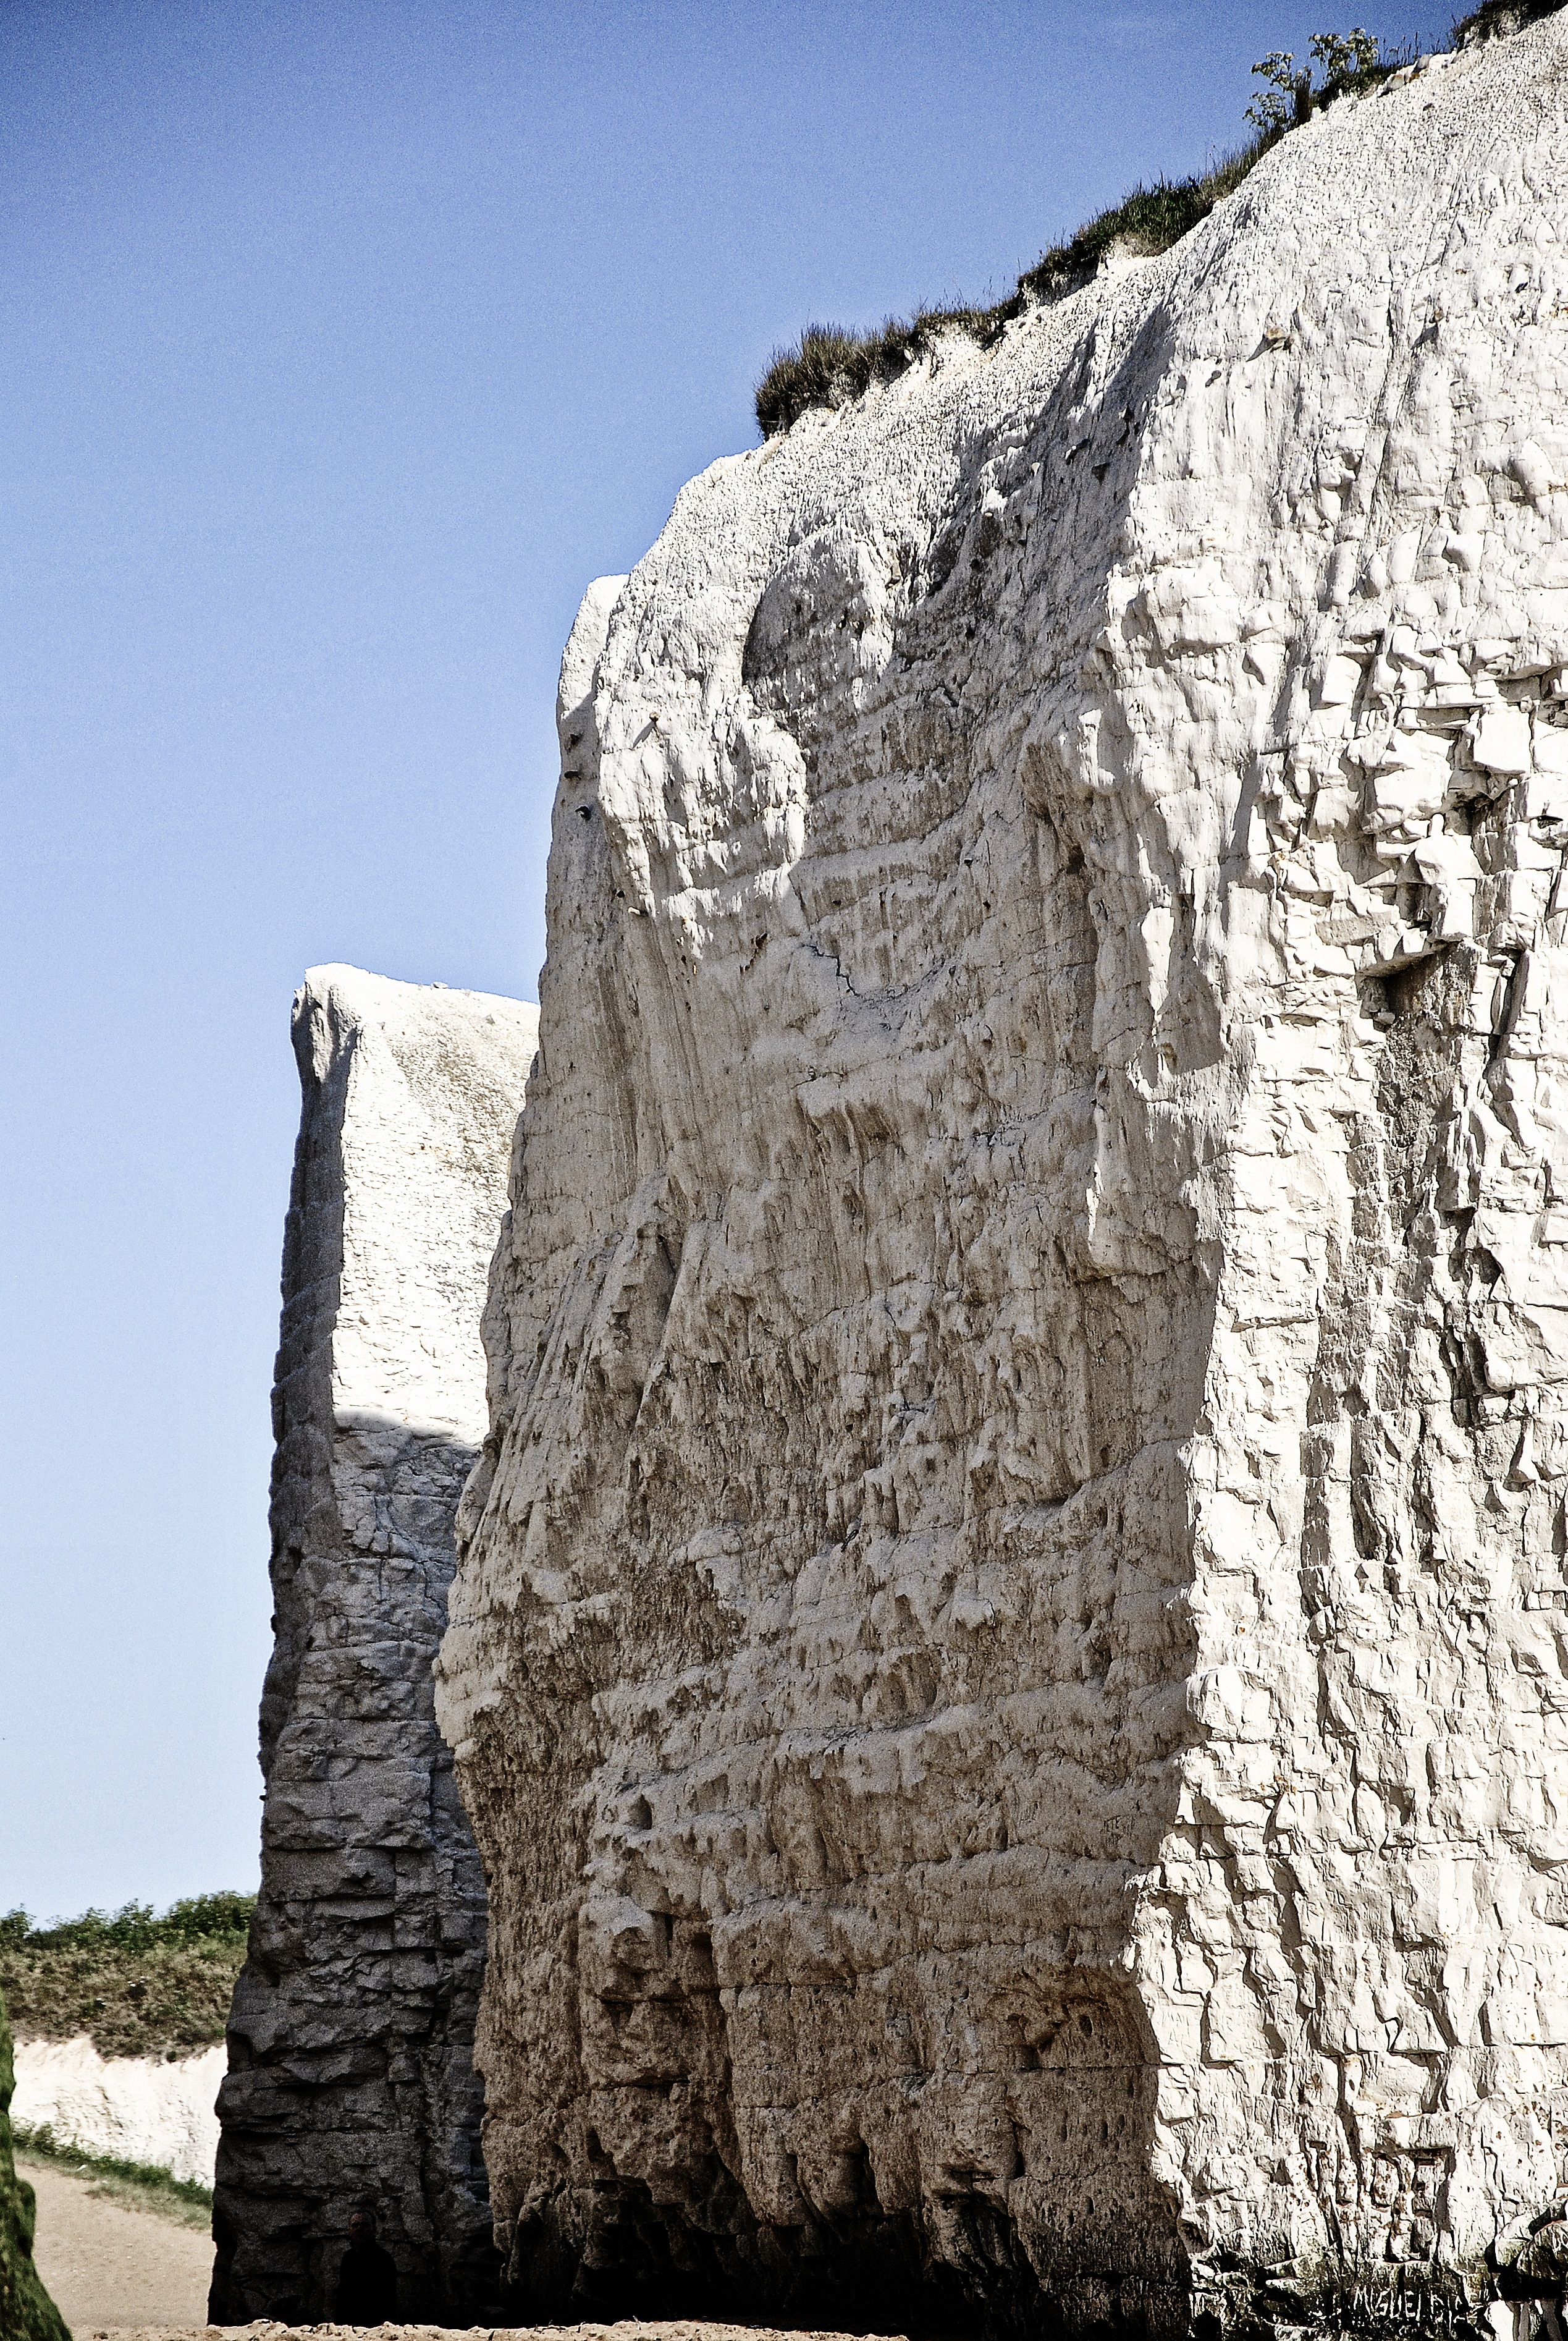
beach, landscape, coast, rock, mountain, coastal, wall, coastline, formation, cliff, seaside, terrain, material, geology, ruins, cliffs, monolith, white cliffs, ancient history